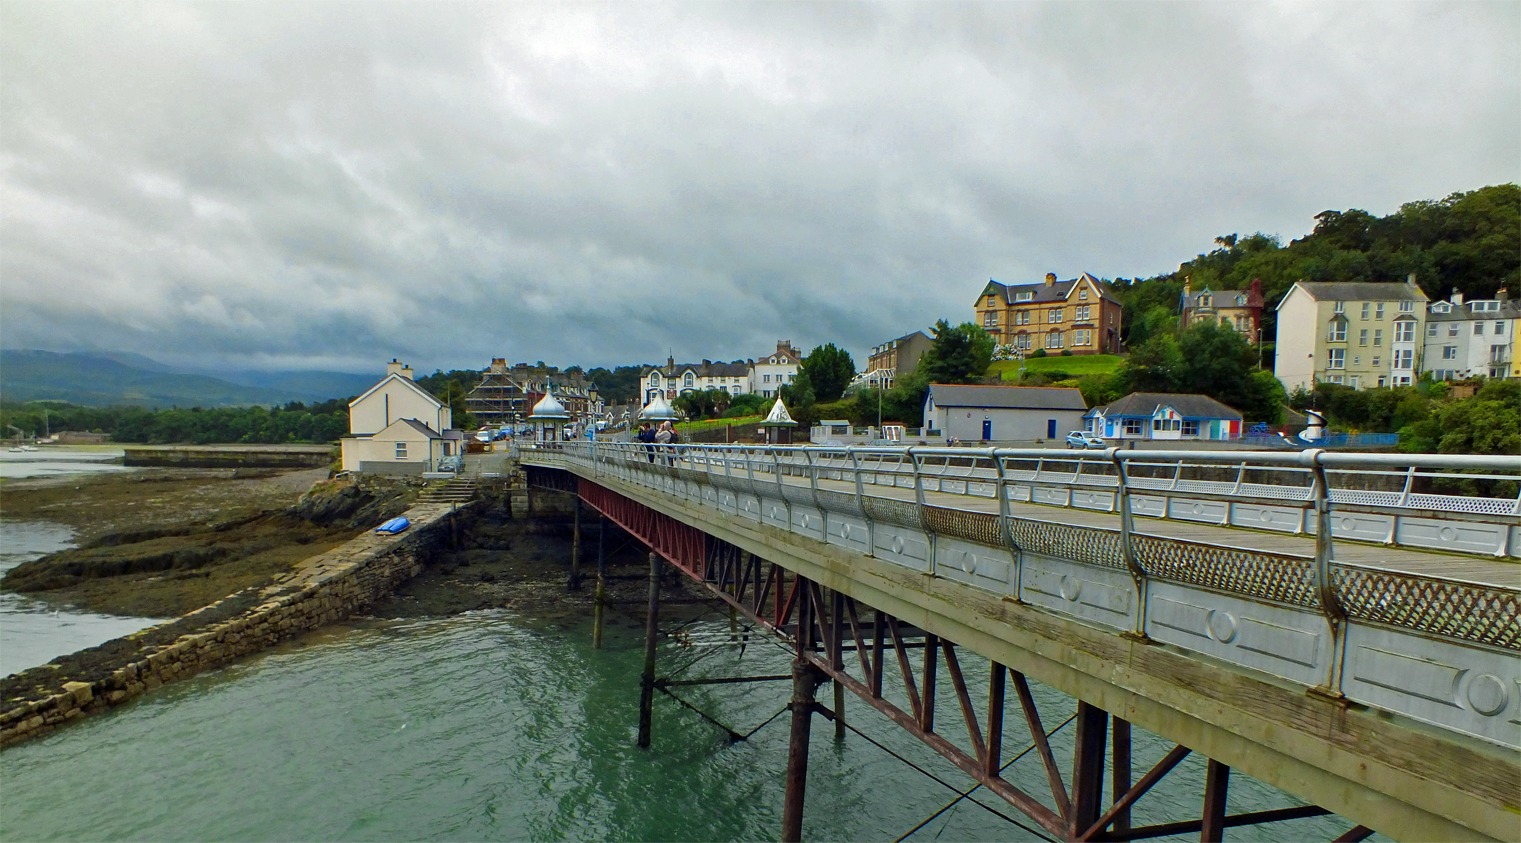
beach, sea, coast, water, ocean, dock, sky, bridge, view, pier, river, canal, vacation, transport, vehicle, bay, harbor, marina, reservoir, waterway, channel